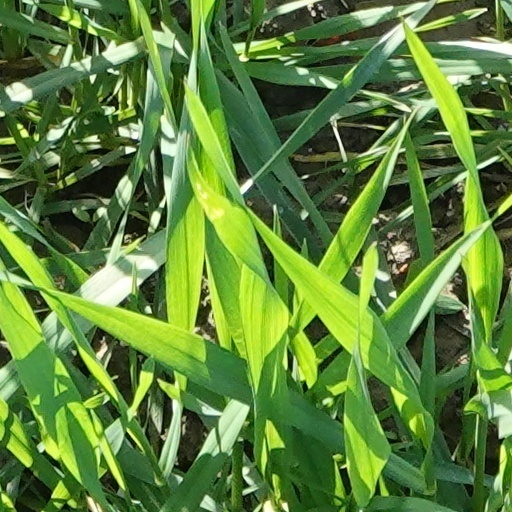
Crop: wheat